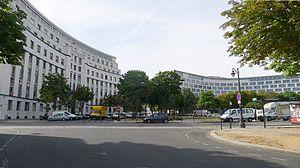
Place de Fontenoy - Paris VII
La place de Fontenoy - UNESCO est une place du 7ᵉ arrondissement de Paris et, plus précisément, du quartier de l'École-Militaire.
Cet article recense les monuments historiques protégé au titre du Patrimoine du XXᵉ siècle du département du Paris, en France.
L'Établissement national des invalides de la marine est un établissement public national chargé du régime spécial de sécurité sociale des marins du commerce, de la pêche et de la plaisance.